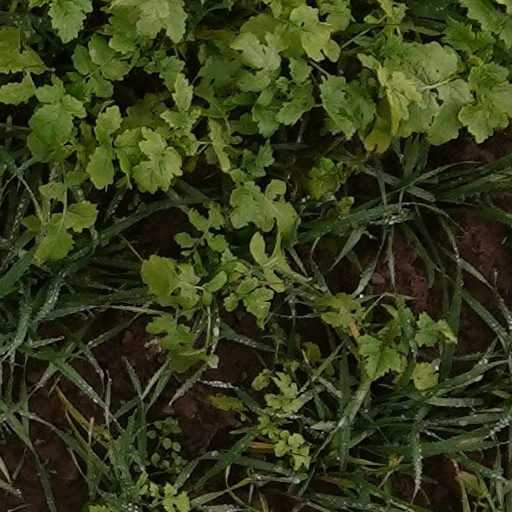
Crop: wheat